Chegga

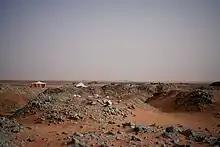
A view of artisanal mining near Chegga

In 2019, president Mohamed Ould Ghazouani, opened the surrounding military exclusion zone to prospecting on a limited basis, although technically foreigners can still be shot on sight. Chegga has since become a center of artisanal gold mining by Mauritanians and Malians using hand tools.